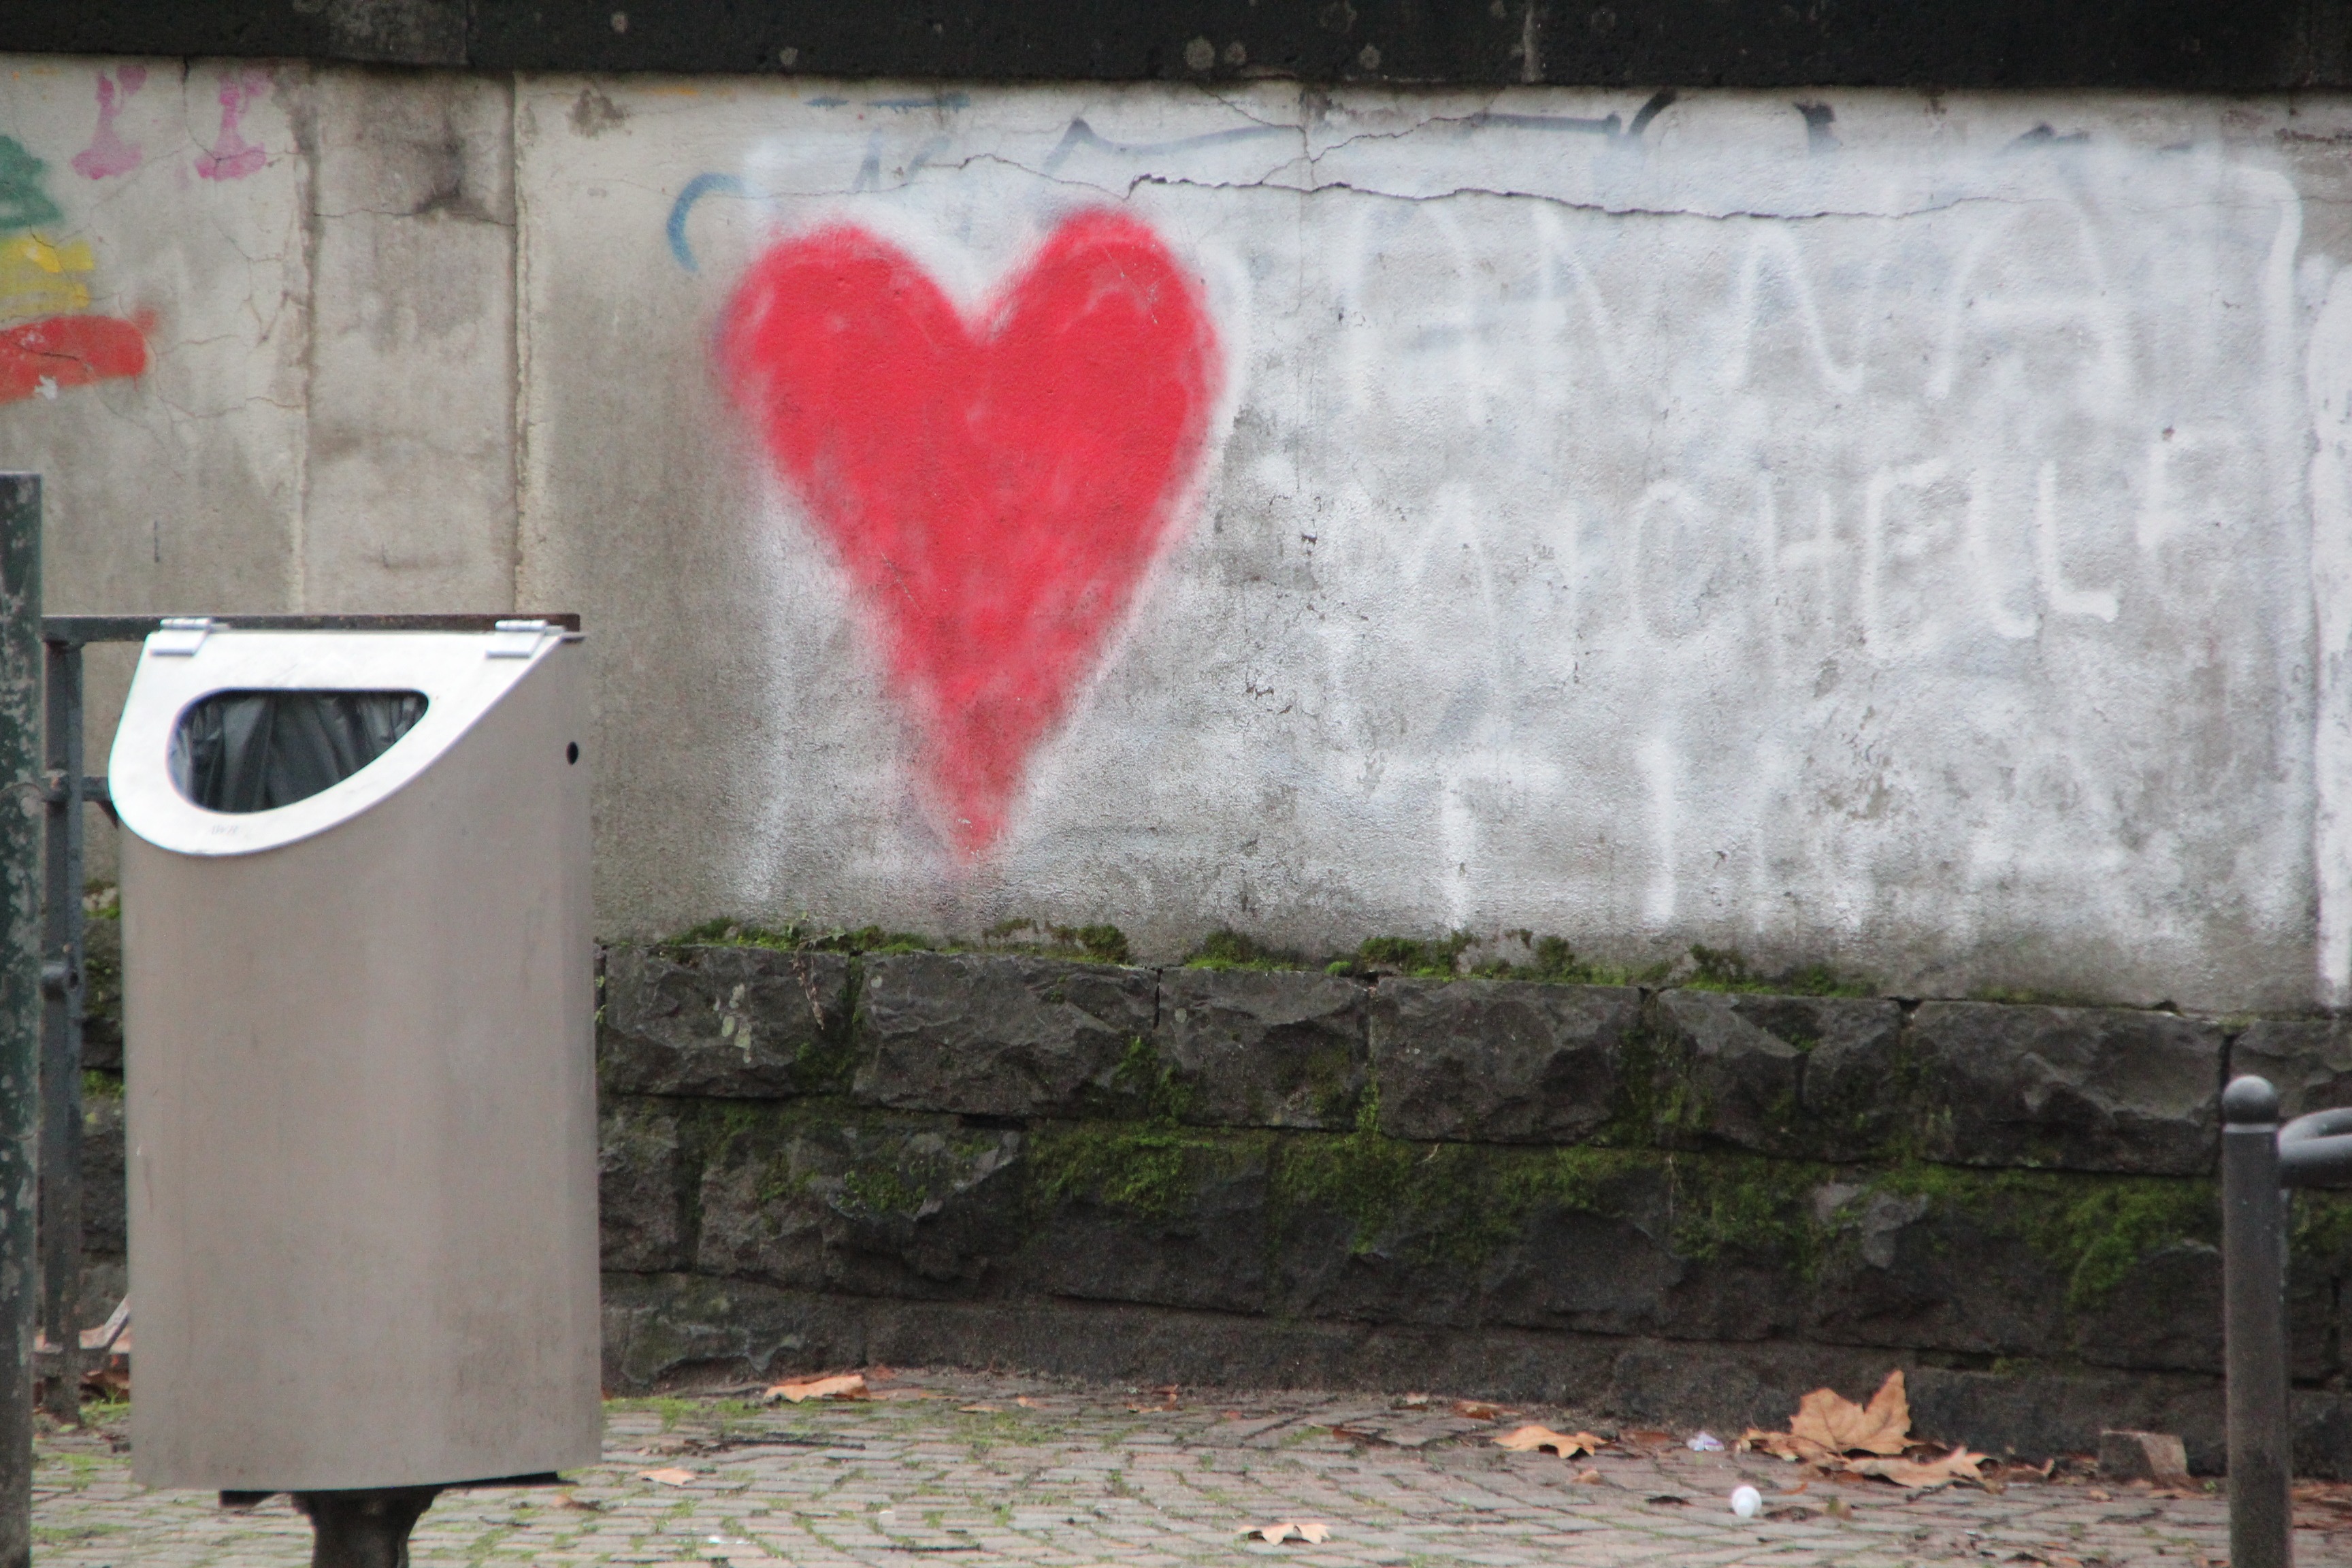
wall, love, heart, romance, contrast, graffiti, art, longing, garbage can